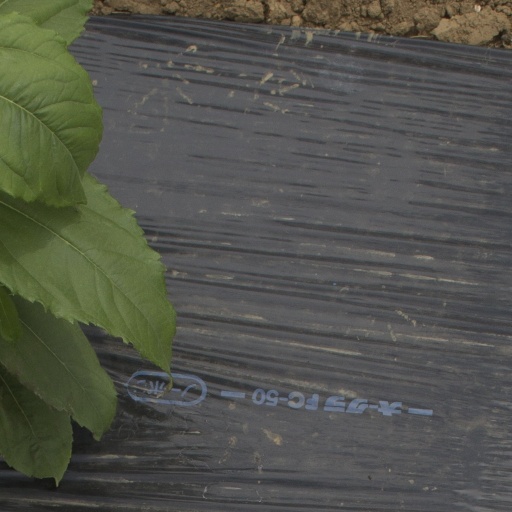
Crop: Jerusalem artichoke